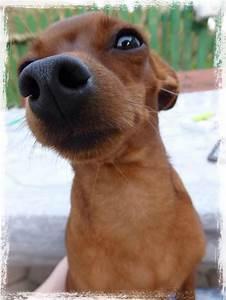
dog